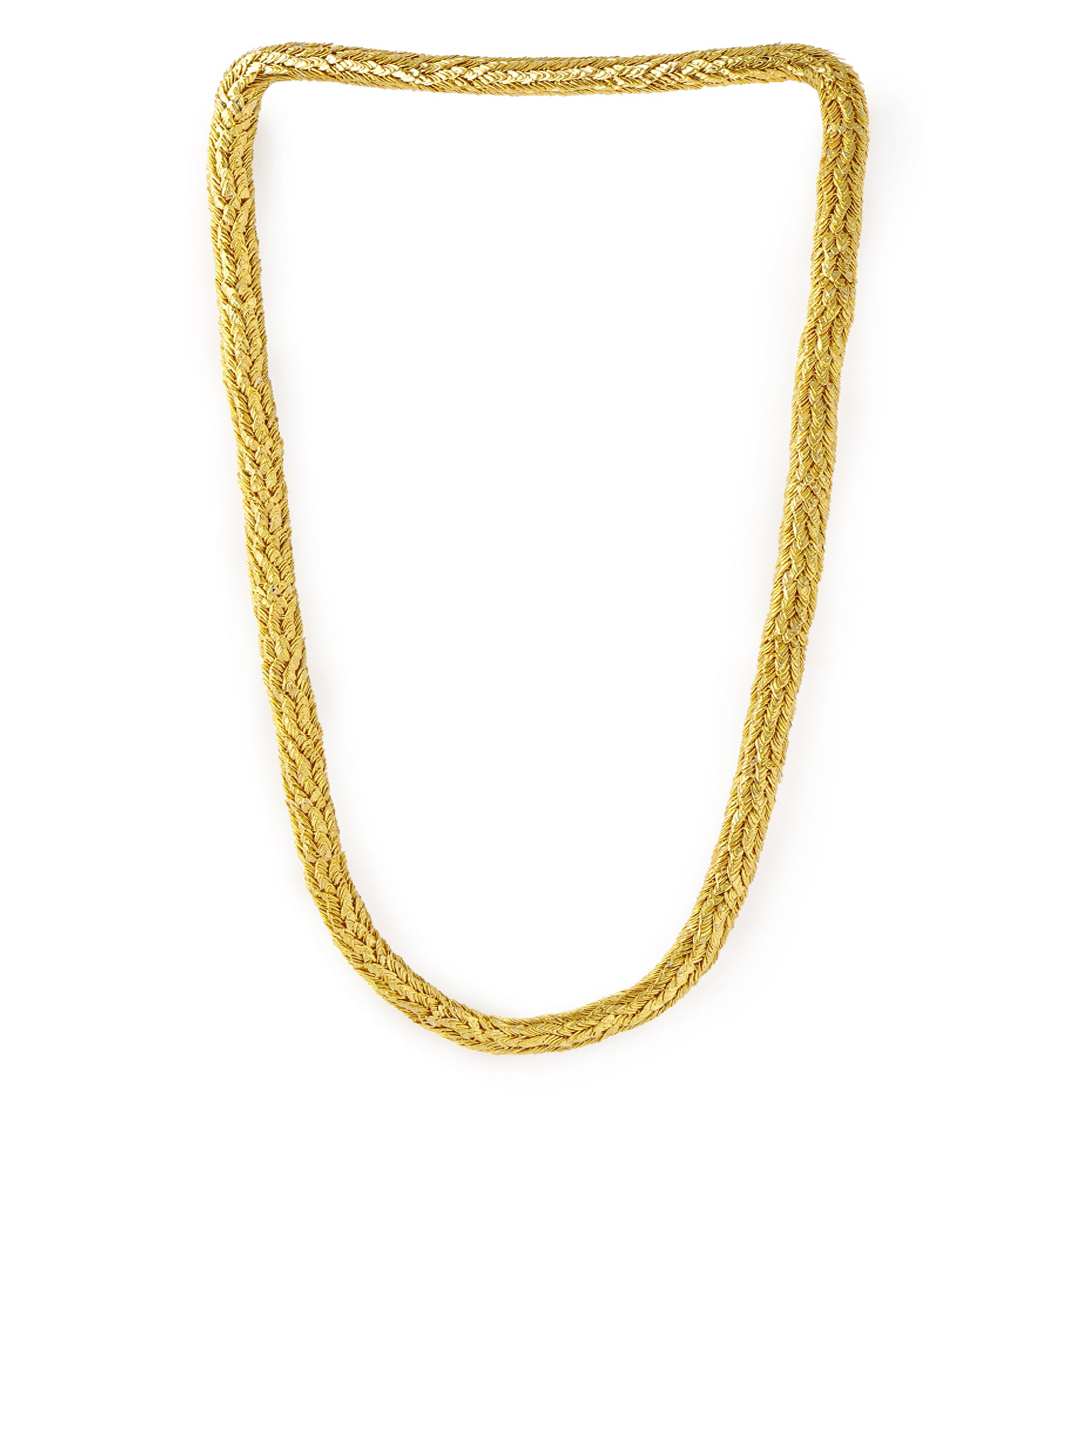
Pitaraa Golden Fish Scale Necklace
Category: Accessories / Jewellery / Necklace and Chains
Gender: Women
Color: Gold
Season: Fall 2012
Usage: Casual